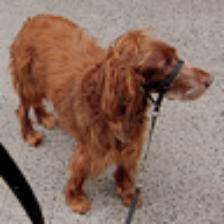
Label: NonHuman